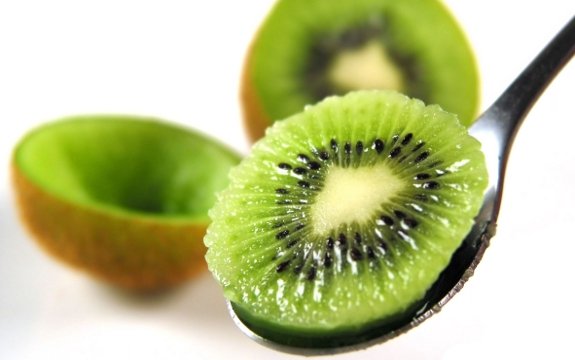
Label: Kiwi